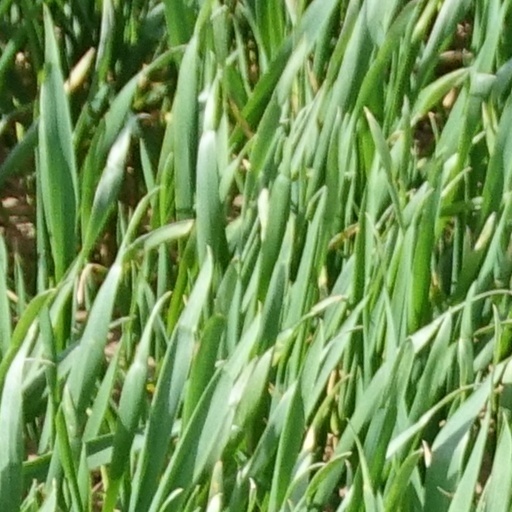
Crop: wheat